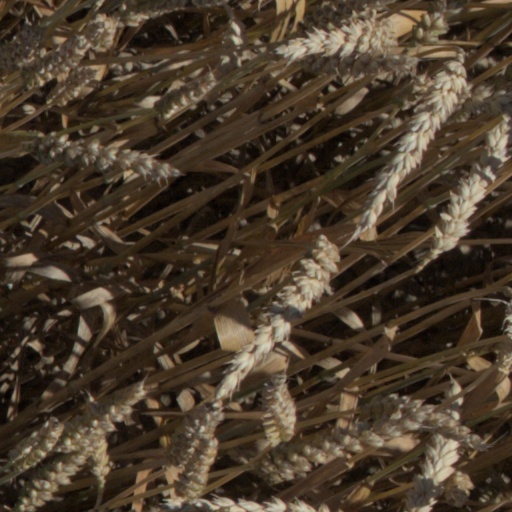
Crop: wheat